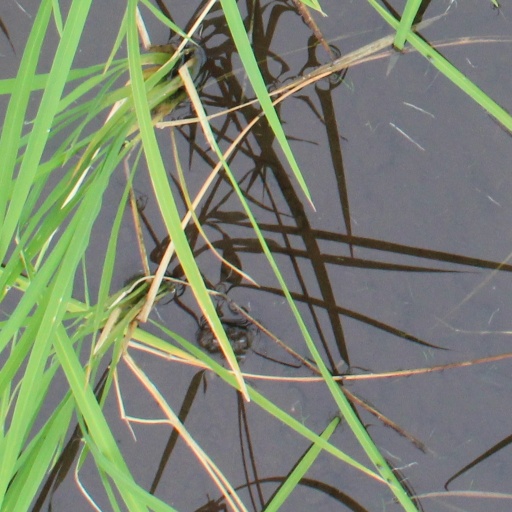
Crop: rice